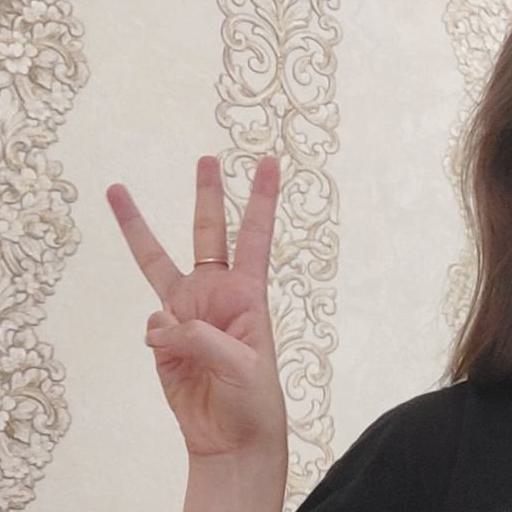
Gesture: three